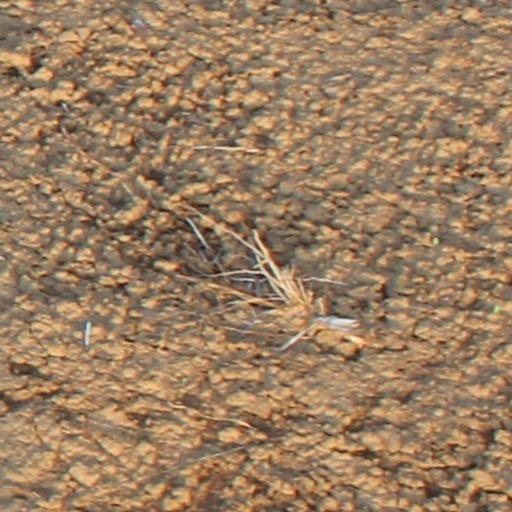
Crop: wheat